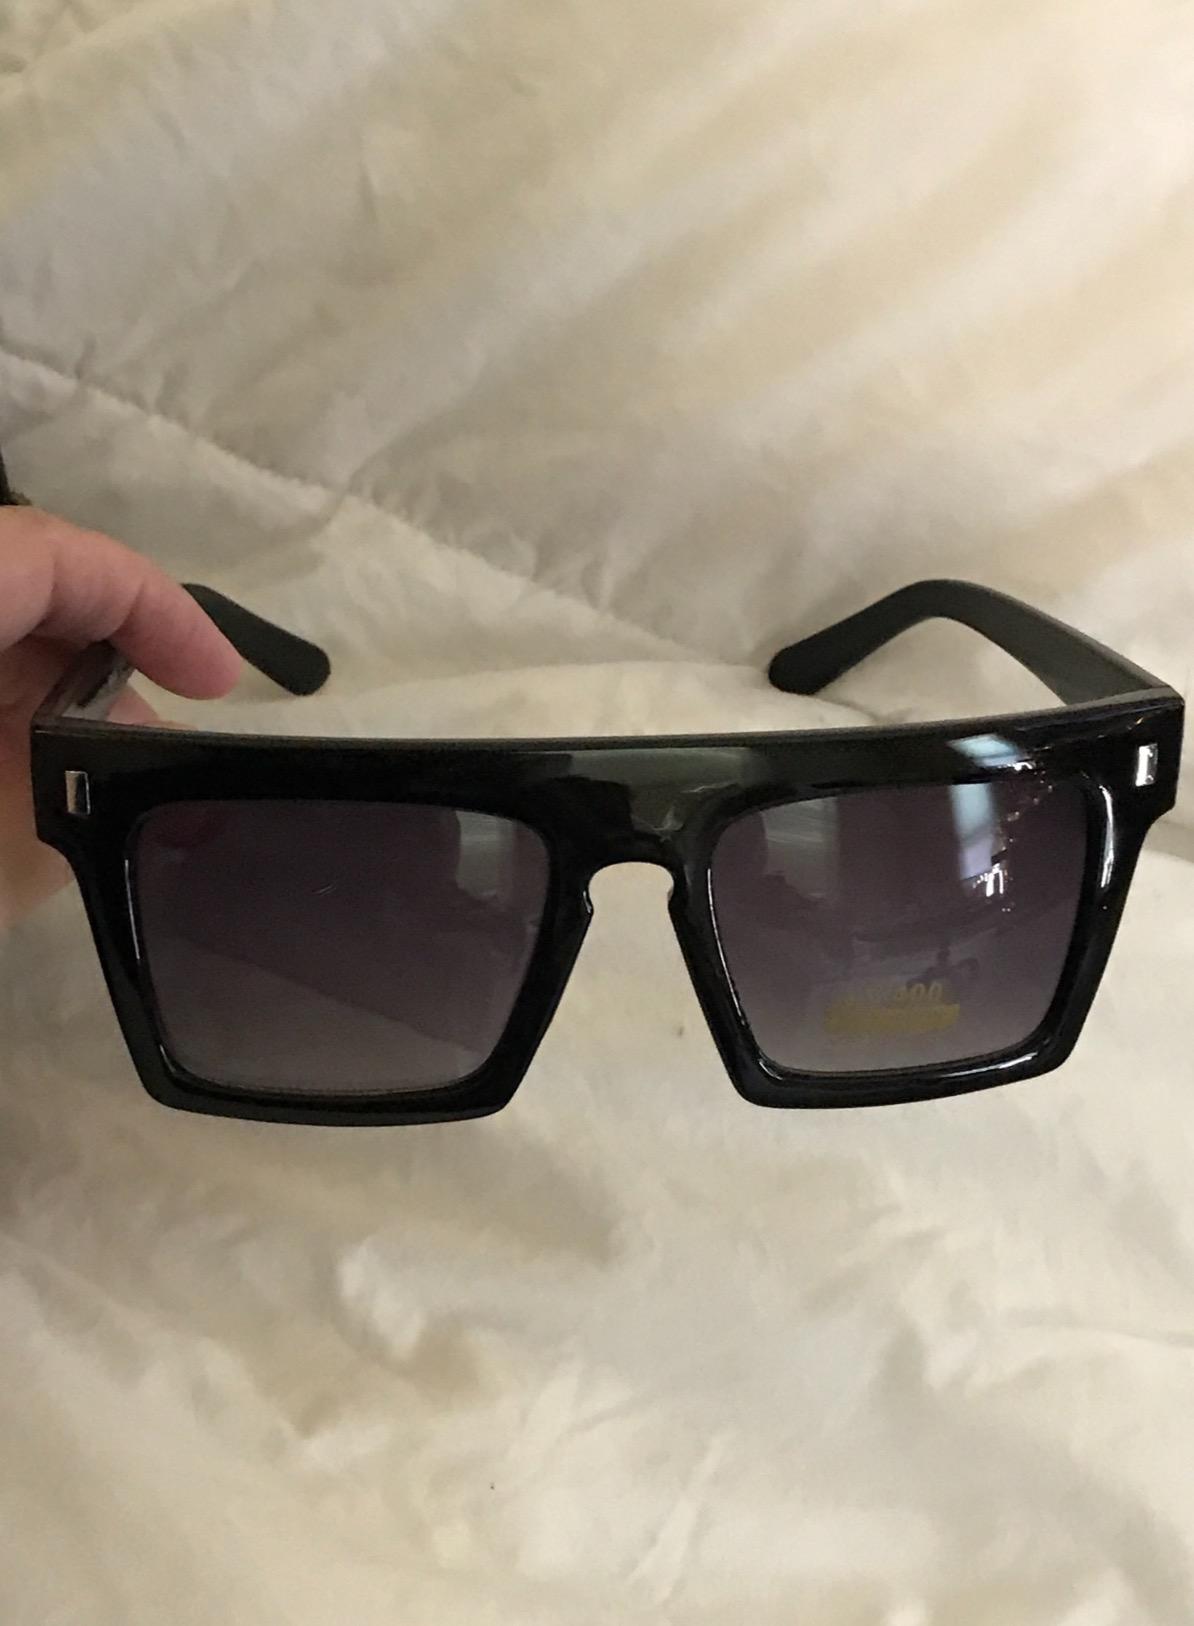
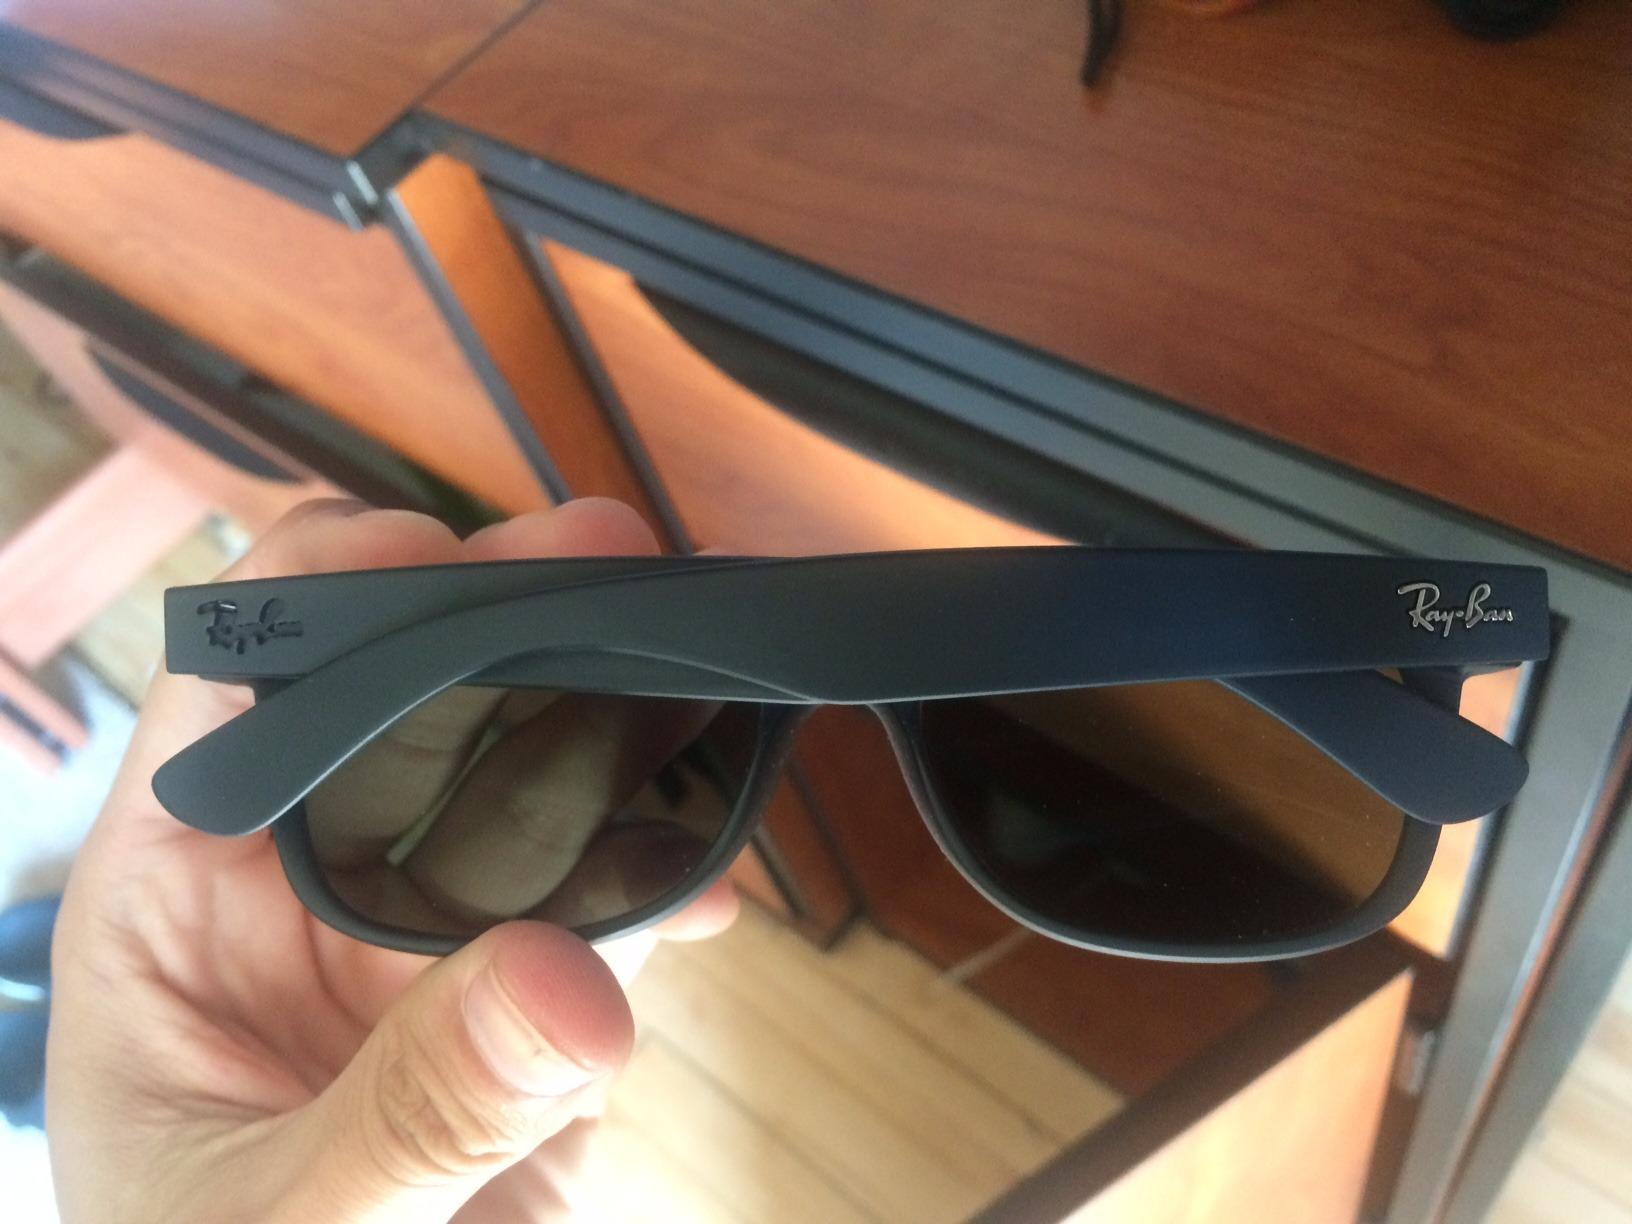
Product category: accessories_sunglasses
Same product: no